Roman Catholic Diocese of Dresden–Meissen

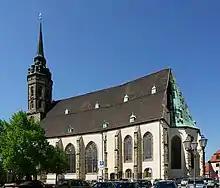
The then Cathedral of St. Peter in Bautzen, cocathedral since 1980.

On 24 June 1921 Pope Benedict XV suppressed the Apostolic Prefecture of Lusatia to refound the Diocese of Meißen by his apostolic constitution "Sollicitudo omnium ecclesiarum" and the former's seat in Bautzen thus became the seat of the diocese. In 1743 the Holy See had established the "Apostolic Vicariate in the Saxon Hereditary Lands", seated in Dresden (and including the historic seat of Meißen), competent for the Catholic diaspora in the rest of Saxony without Lusatia and in three neighbouring principalities (Saxe-Altenburg, Reuss elder and Younger Line, which are now part of Thuringia). The vicariate was "de facto" united with the apostolic prefecture of Lusatia since 1846 (and before in 1831-1841), later dissolved and also its area and institutions integrated into the new Meißen diocese in 1921.